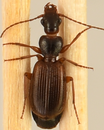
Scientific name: Cymindis neglecta
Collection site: Bartlett Experimental Forest NEON (BART), plot BART_068